João Guimarães Rosa

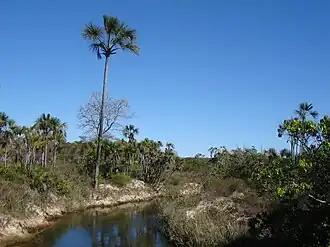
A "vereda" with a "buriti" tree at the Grande Sertão Veredas National Park in Brazil. The Park was created in 1989 in Formoso, Minas Gerais, in order to protect the environment

In the following year, Rosa began his diplomatic career. In 1938, he served as assistant consul in Hamburg, Germany, where he met his future second wife, Aracy de Carvalho Guimarães Rosa, the only Brazilian woman to be officially granted the title of Righteous among the nations for her assistance to Jews escaping the Third Reich.